Noah Stoddard

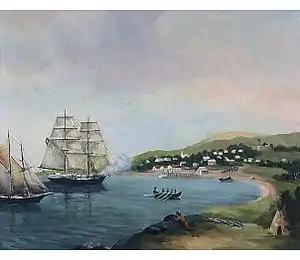
Brigantine MA Hope (Herbert Woodbury) and Schooner MA Scammell (Noah Stoddard), Raid on Lunenburg (1782) by A.J. Wright

Captain Noah Stoddard (1755–1850) of Fairhaven, Massachusetts was an American privateer who distinguished himself during the American Revolution by leading the Raid on Lunenburg (1782). In the raid, Stoddard led four other privateer vessels and attacked the British settlement at Lunenburg, Nova Scotia on July 1, 1782. In Nova Scotia, the assault on Lunenburg was the most spectacular raid of the war.